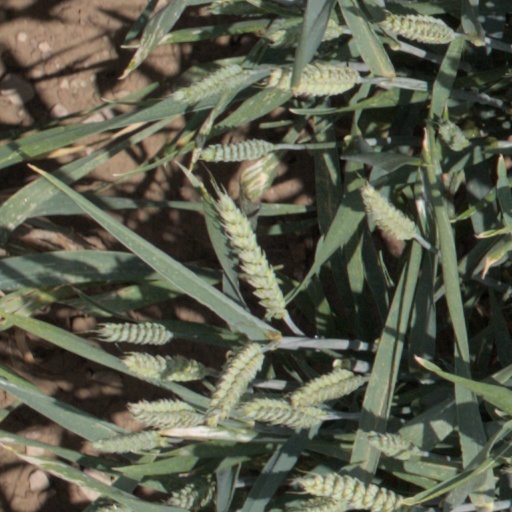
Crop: wheat